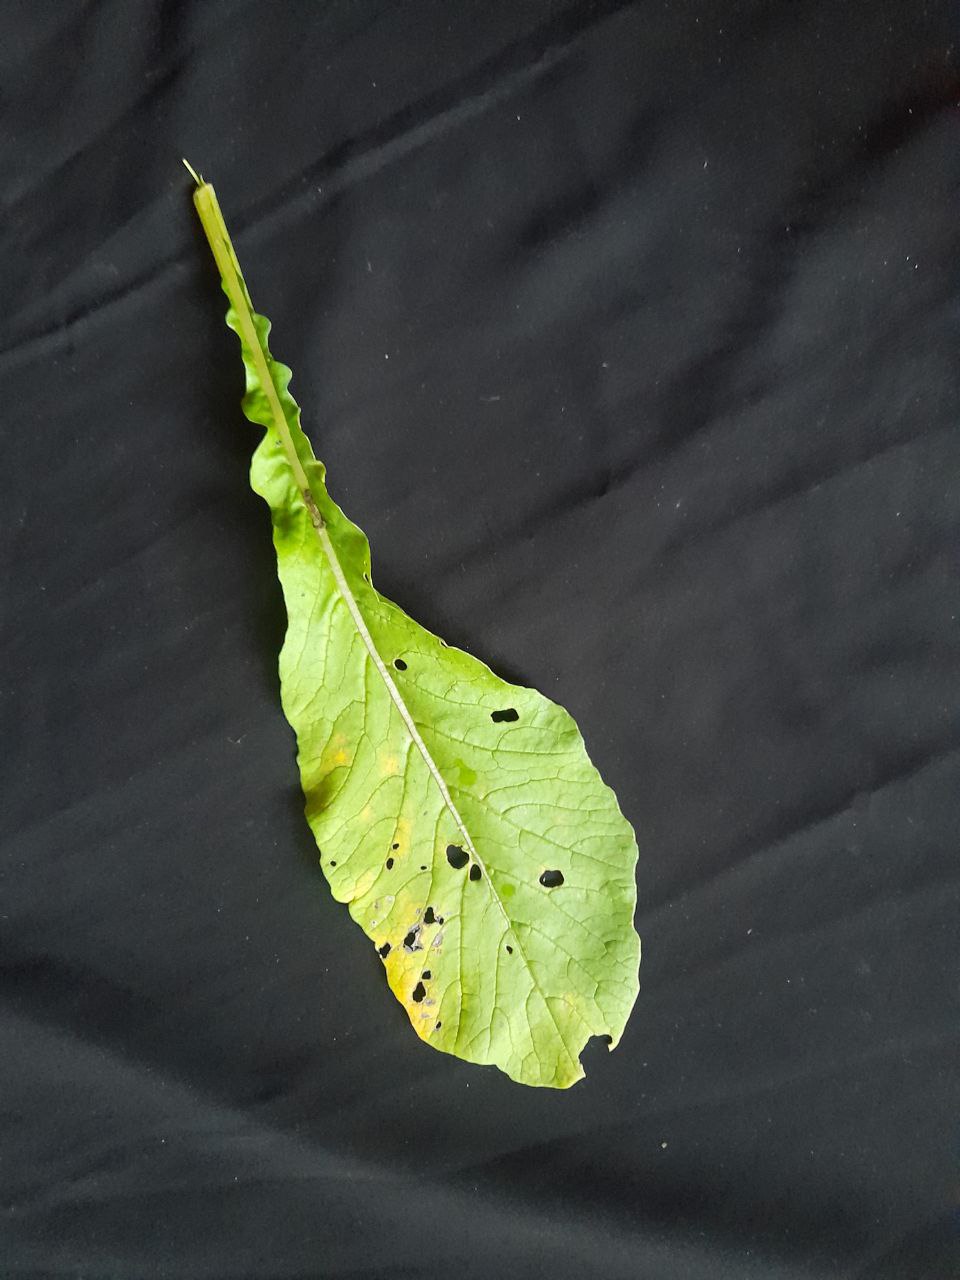
Label: flea beetle